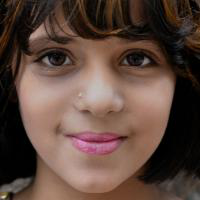
Age group: age 11-20